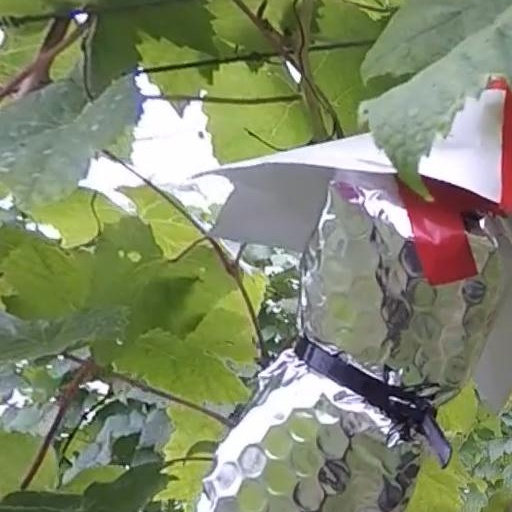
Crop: grape